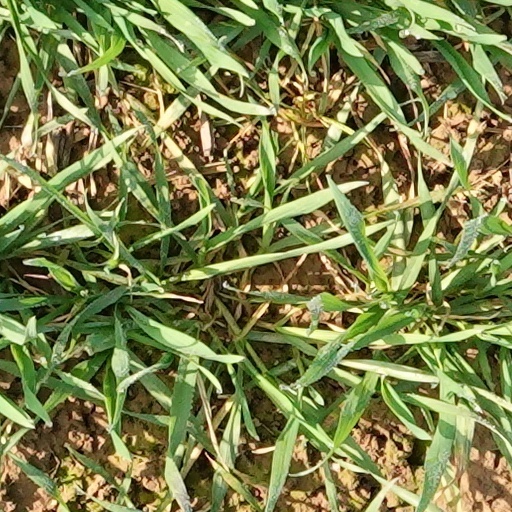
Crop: wheat